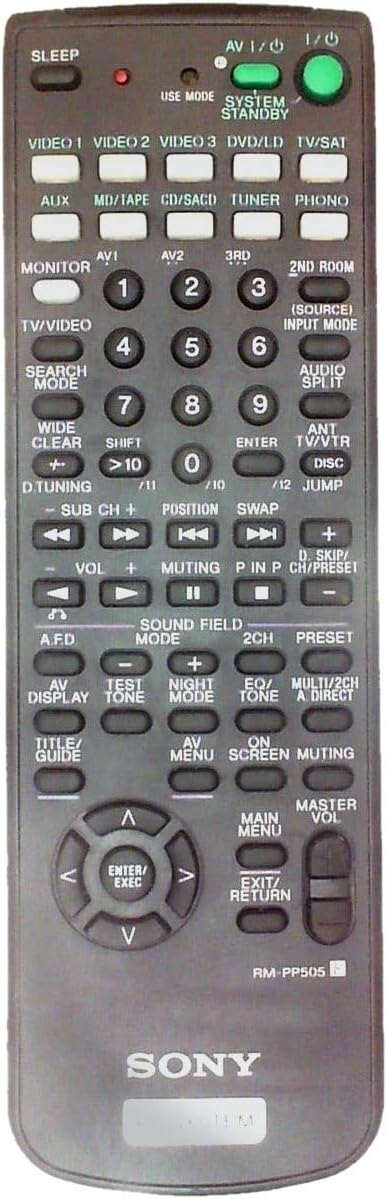
Sony RM-PP505 AV System Remote Control for STRDB870, STRDE5, STRDE575, STRDE675, STRDE875, STRDE975, STRE875
Category: Home Audio & Theater
NEW! We test it before delivery to make sure it's working perfect!
Features: High Quality Remote Control | Easy-to-use keys with multi-colored keypad | Check before the delivery | 1X remote control (Batteries are not Included.)